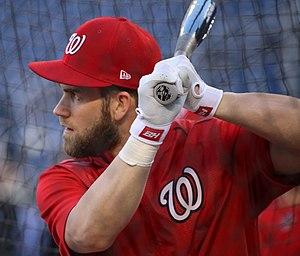
Le match des étoiles de la Ligue majeure de baseball 2017 est la 88ᵉ édition de cette opposition entre les meilleurs joueurs de la Ligue américaine et de la Ligue nationale, les deux composantes des Ligues majeures de baseball.